Annabelle (film)

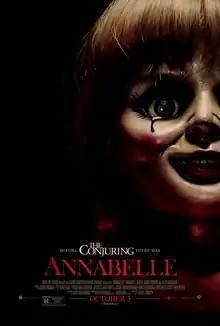
Theatrical release poster

Annabelle is a 2014 American supernatural horror film directed by John R. Leonetti, written by Gary Dauberman and produced by Peter Safran and James Wan. It stars Annabelle Wallis, Ward Horton, and Alfre Woodard. Principal photography began in January 2014 in Los Angeles. It premiered at the TCL Chinese Theatre in Los Angeles on September 29, 2014, and was theatrically released in the United States on October 3, 2014, by Warner Bros. Pictures and New Line Cinema.